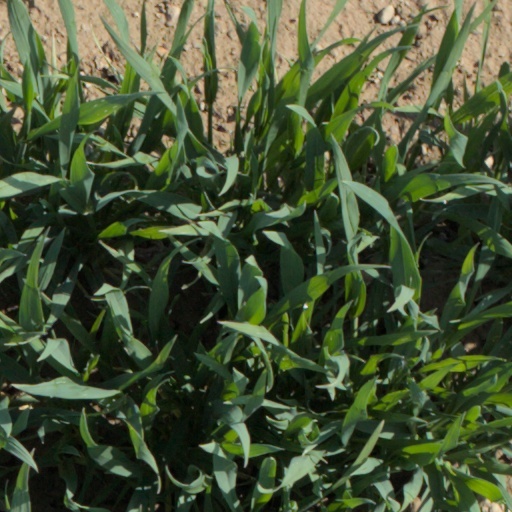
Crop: wheat